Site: brandenburg
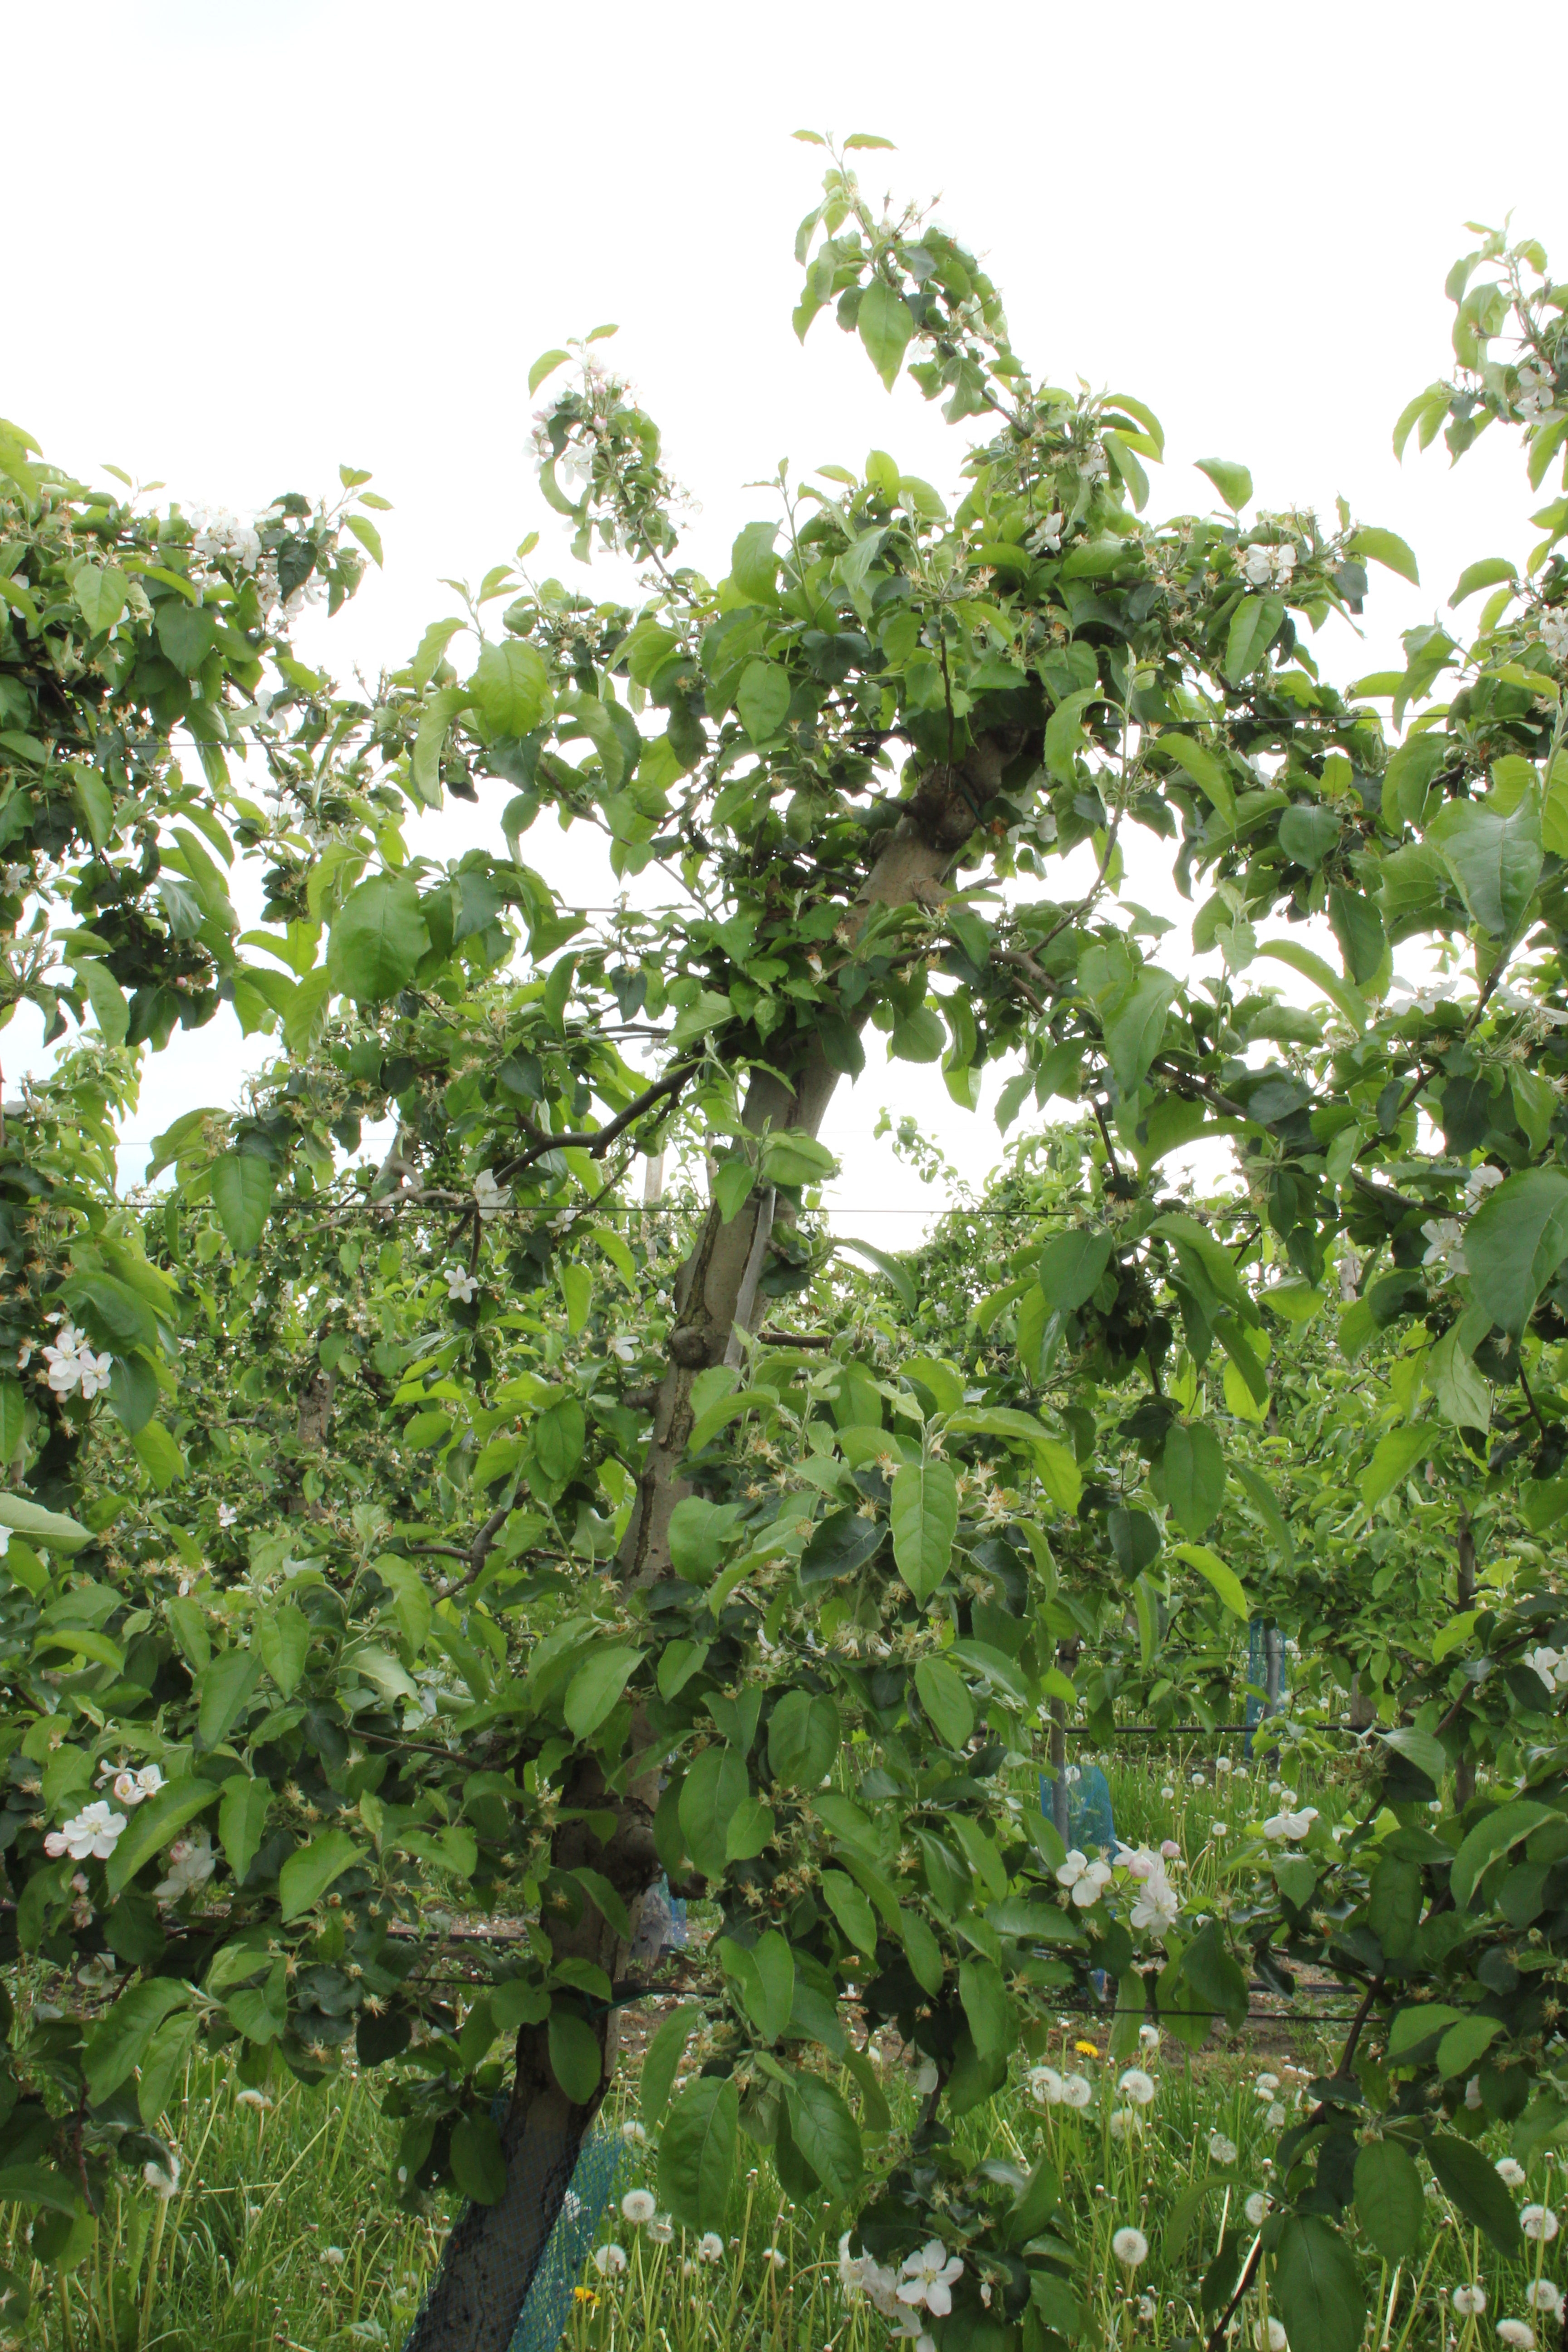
Growth stage (BBCH 67): Flowering